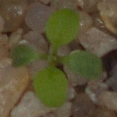
Label: shepherds_purse